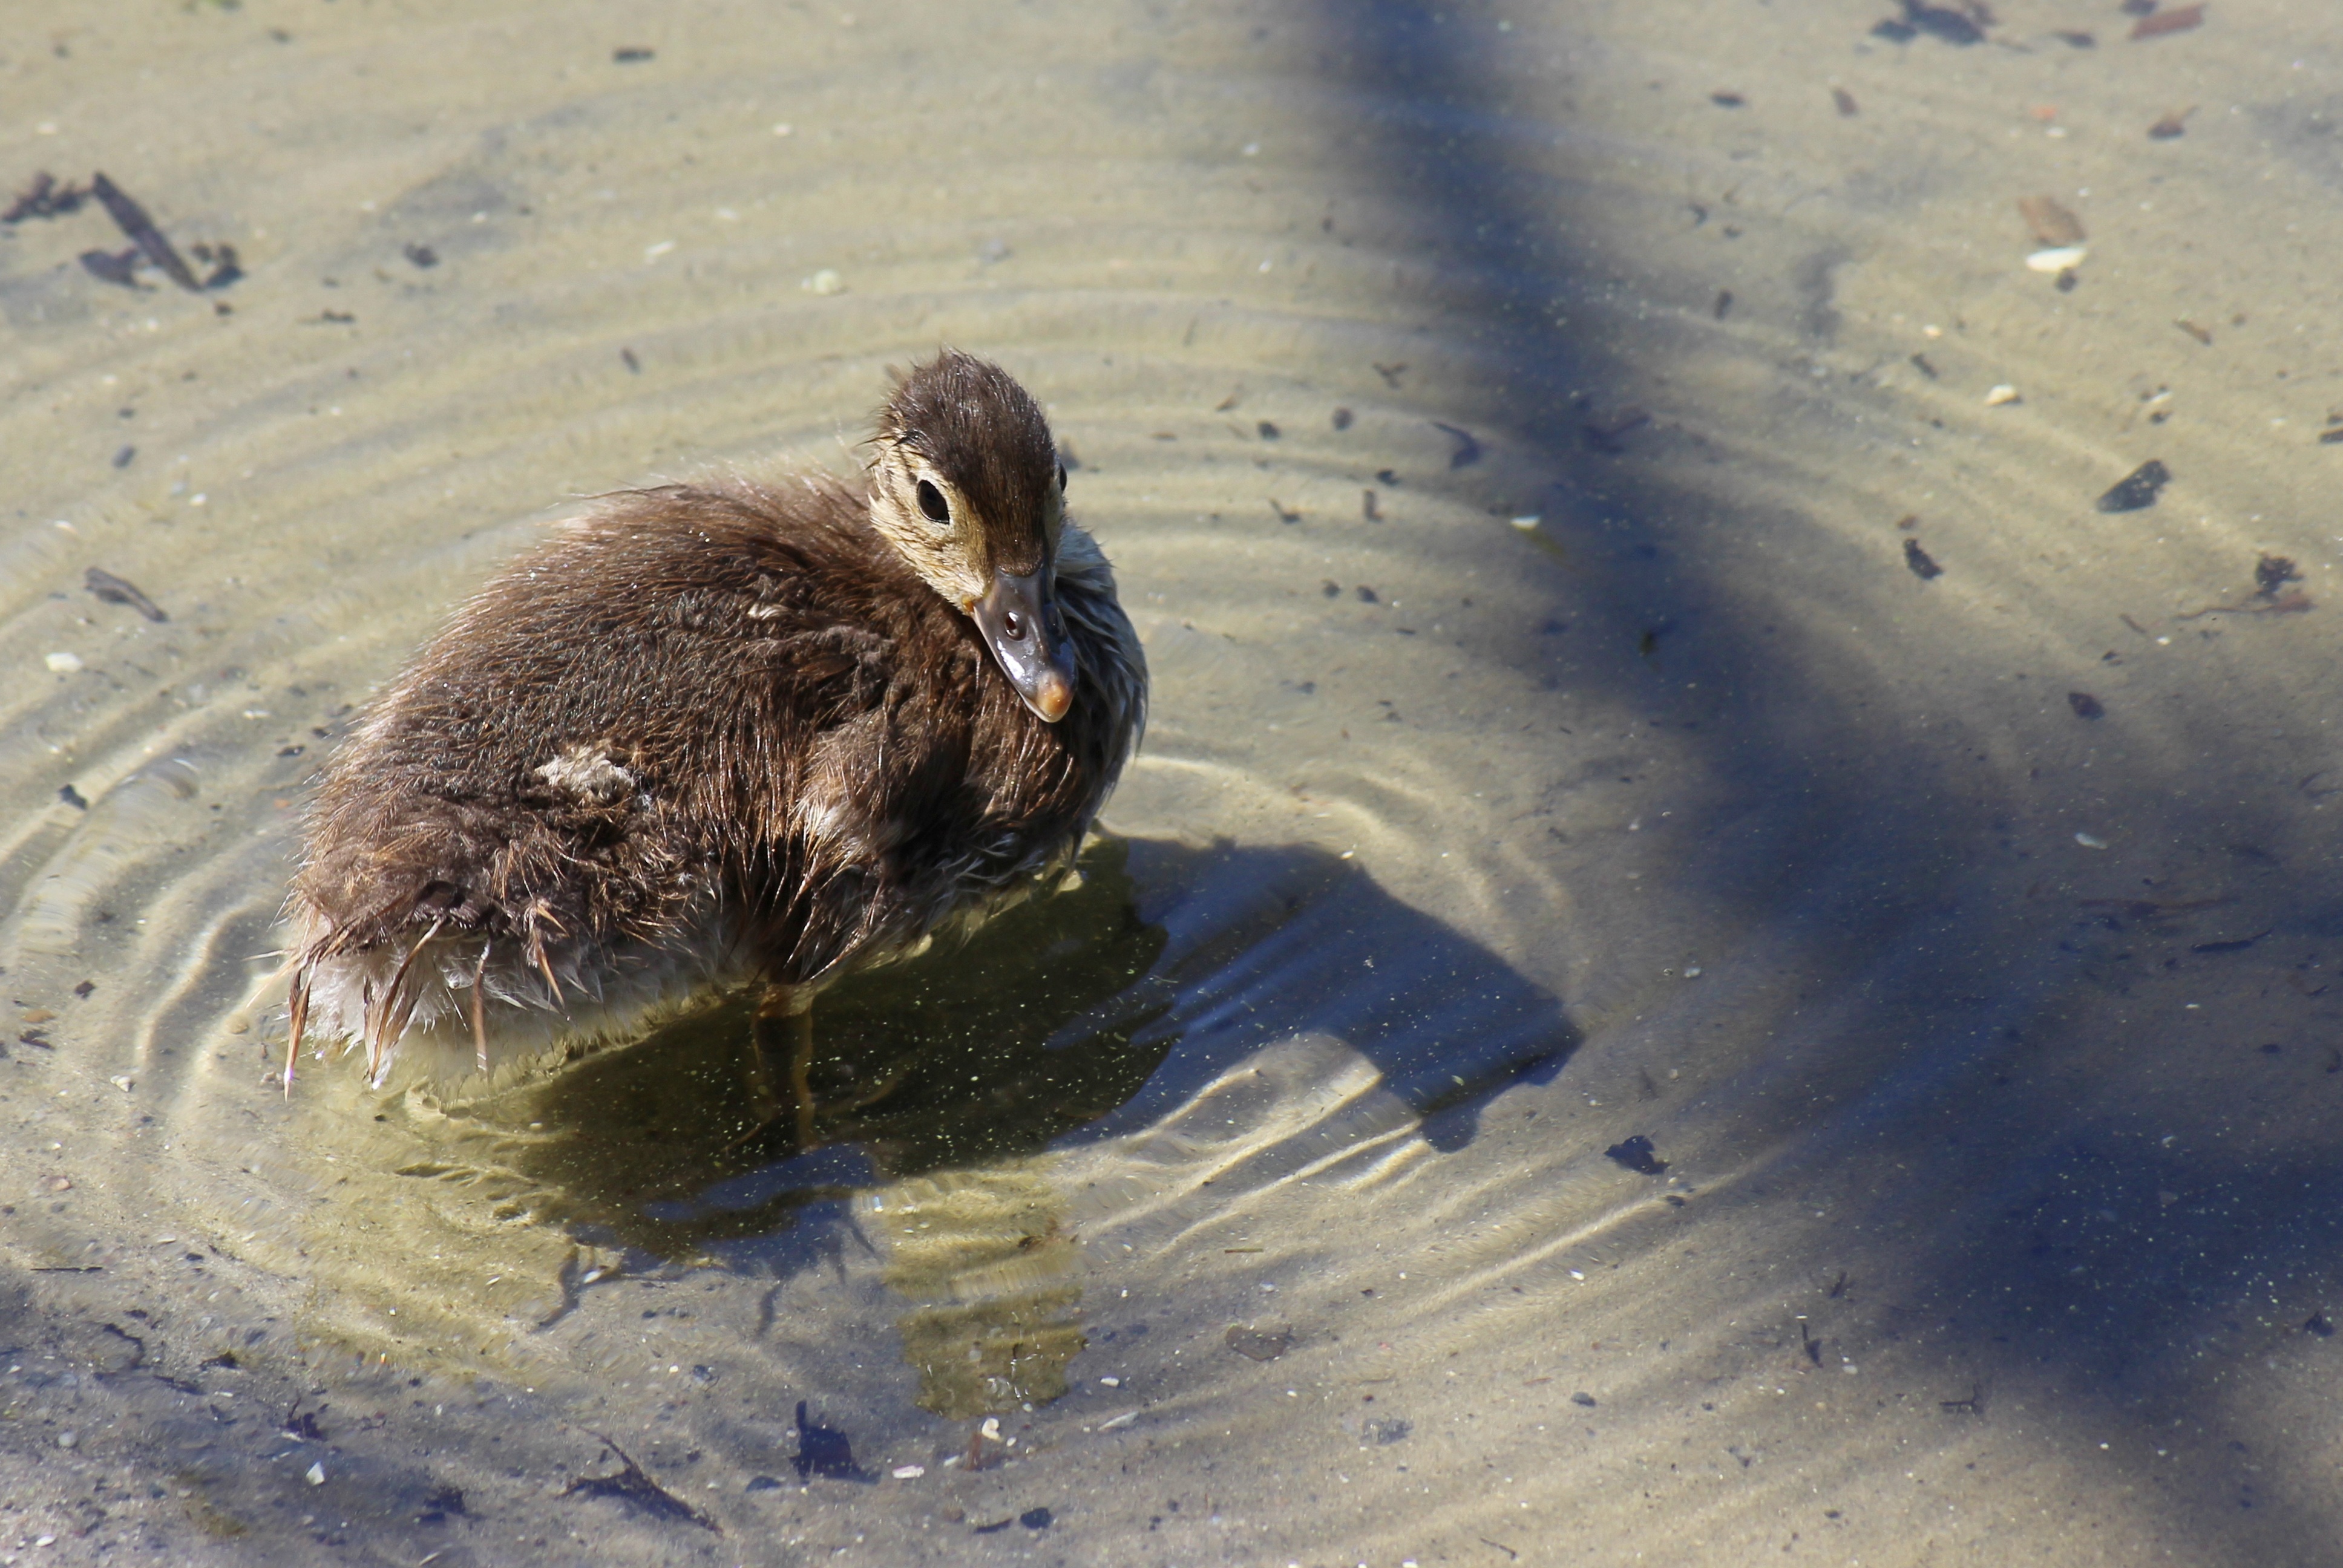
nature, bird, wildlife, beak, mammal, feather, chicken, fauna, plumage, duck, vertebrate, otter, water bird, muskrat, gadwall, anas strepera